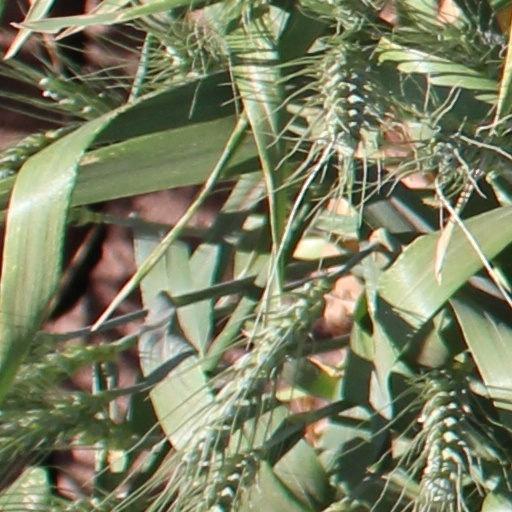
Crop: wheat